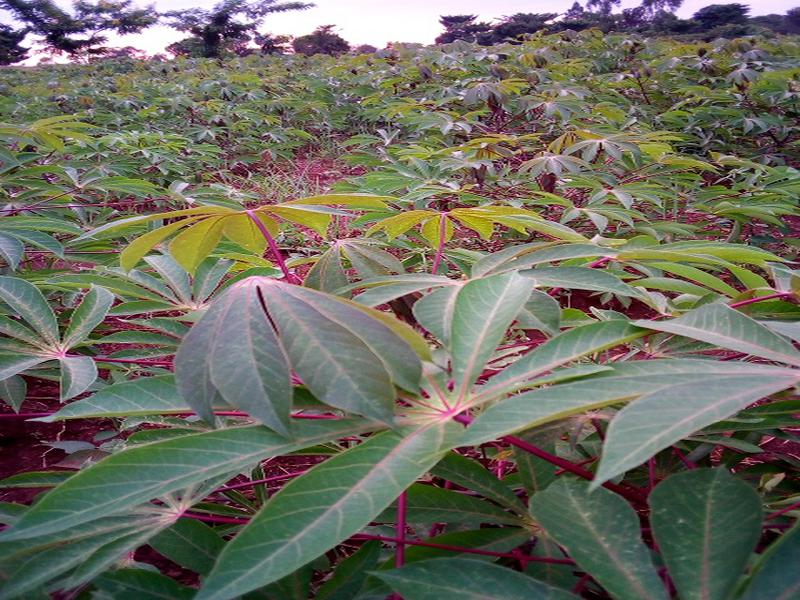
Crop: cassava
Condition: healthy